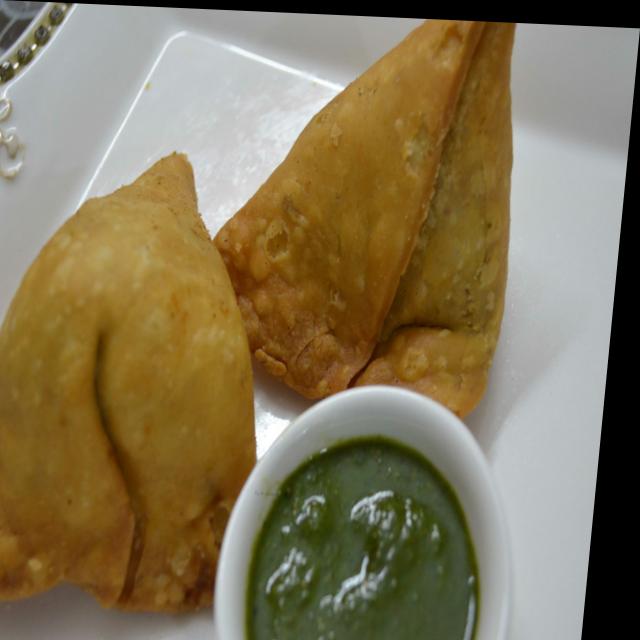
Dish: samosa